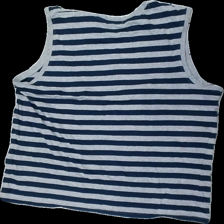
View: back
Type: Tank top
Category: Men
Brand: Not in the list
Brand text on label: livergy
Colors: Blue, Grey
Material: 100% cotton
Pattern: Striped
Cut: Regular
Size: XXL
Season: All
Damage location: bottom center
Damage 2 location: bottom left
Damage 3 location: top center
Price range: <50
Recommended usage: Export
Description: randigt linne, sned söm
Comment: sned söm